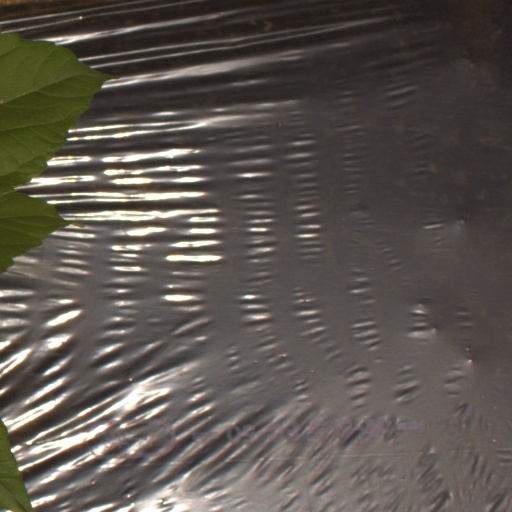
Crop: Jerusalem artichoke